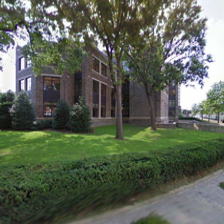
Label: streetView